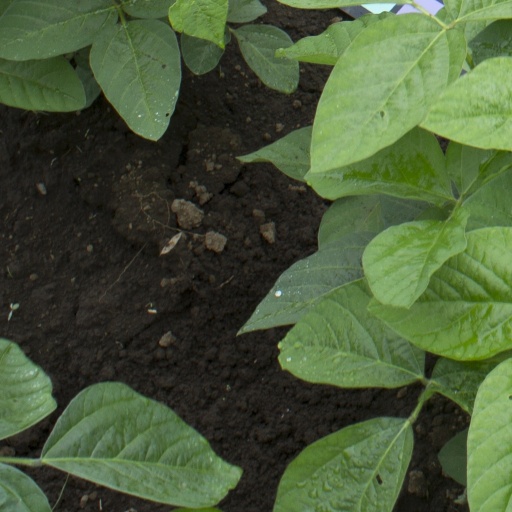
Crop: soybean